Hector E. Pagan

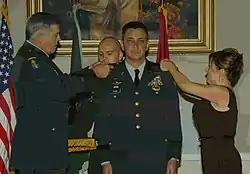
Major General James Parker and Elizabeth Pagan pinned the stars on Pagan's shoulders

On September 27, 2007, Pagan was promoted to Brigadier General at a ceremony held at the Fort Bragg Officers Club. Major General James Parker, the commander of the John F. Kennedy Special Warfare Center and School and Pagan's wife, Elizabeth, pinned the stars on his shoulders. Also present were ROTC classmates, a friend from Chile, family members from Puerto Rico and a South Korean brigadier general and Admiral Eric T. Olson, commander of U.S. Special Operations Command at MacDill Air Force Base in Tampa, Florida. Pagan was quoted as saying: